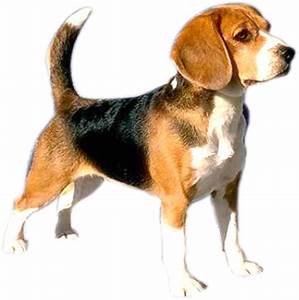
Label: cane